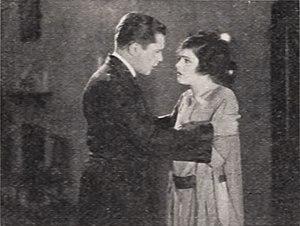
Why Announce Your Marriage? est un film américain réalisé par Alan Crosland et sorti en 1922.